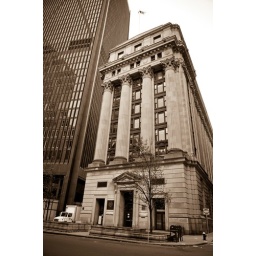
Exterior walls of buildings in Boston, Massachusetts, USA